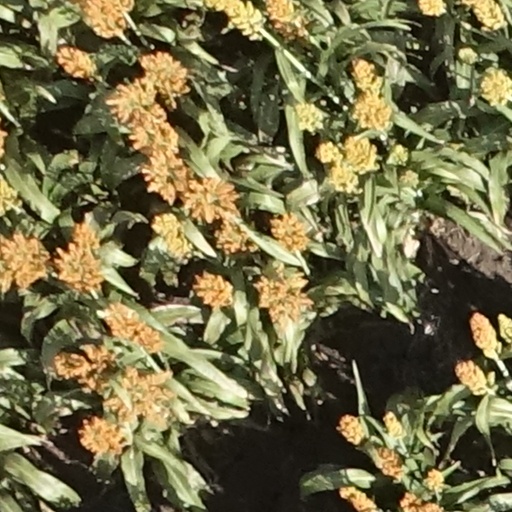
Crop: sorghum